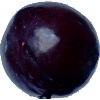
Label: Plum 2